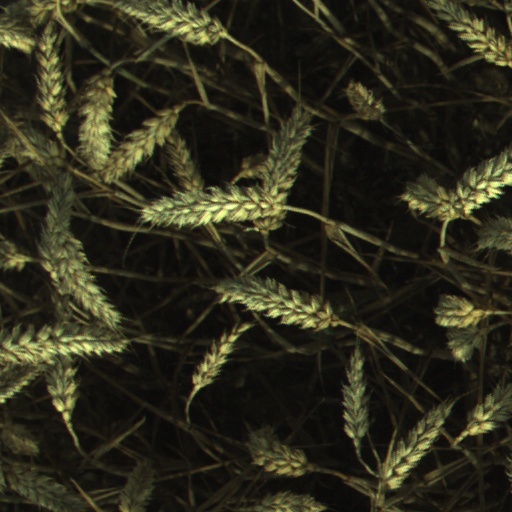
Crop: wheat